Katie Derham

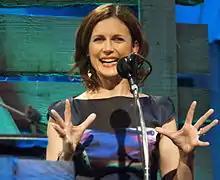
Derham at the 2014 BBC Radio 2 Folk Awards

Catherine Beatrice Margaret Derham (born 18 June 1970) is a British newscaster and a presenter on television and radio.